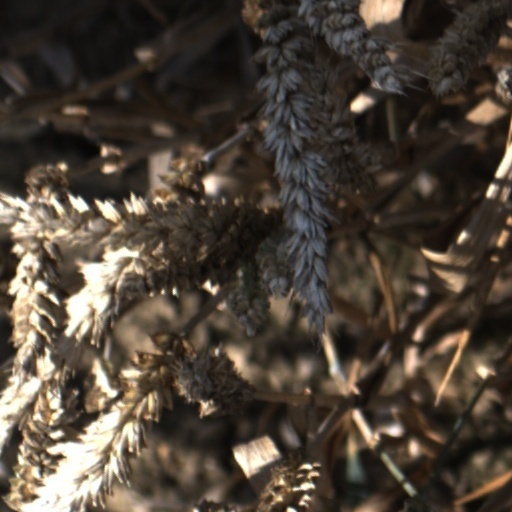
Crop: wheat